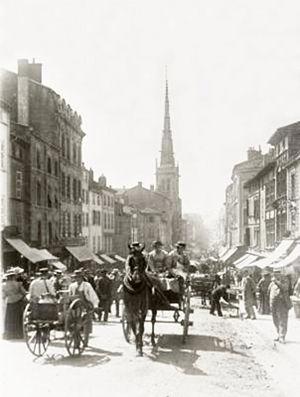
Rue Nationale à Villefranche-sur-Saône.
Villefranche-sur-Saône est une commune française, située dans le département du Rhône en région Auvergne-Rhône-Alpes.
La rue Nationale est l'une des rues de la ville de Villefranche-sur-Saône.